Craig Harrison (British Army soldier)

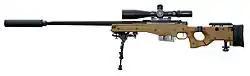
The L115A3 Long Range Rifle.

Craig Harrison (born November 1974) is a former Corporal of Horse (CoH) in the Blues and Royals, a cavalry regiment of the British Army, who from 2009 to 2012 held the record for the longest confirmed sniper kill in combat, at a range of . Harrison is most famous for his military service in Afghanistan as a sniper, but he also served in the British Army in Iraq and the Balkans.